Dyesebel (2014 TV series)

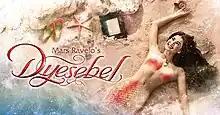
Title card

Mars Ravelo's Dyesebel is a 2014 Philippine television drama romance fantasy series broadcast by ABS-CBN. The series is based on a Philippine graphic novel of the same title by Mars Ravelo and television series aired on GMA Network in 2008. Directed by Don M. Cuaresma, Francis Xavier E. Pasion, Darnel Joy R. Villaflor and Jon S. Villarin, it stars Anne Curtis in the title role. It aired on the network's Primetime Bida line up and worldwide on TFC from March 17 to July 18, 2014, replacing "Honesto" and was replaced by "Hawak Kamay".